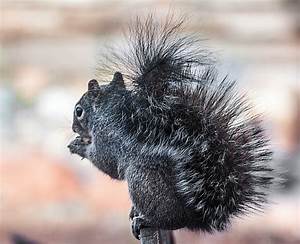
Label: squirrel